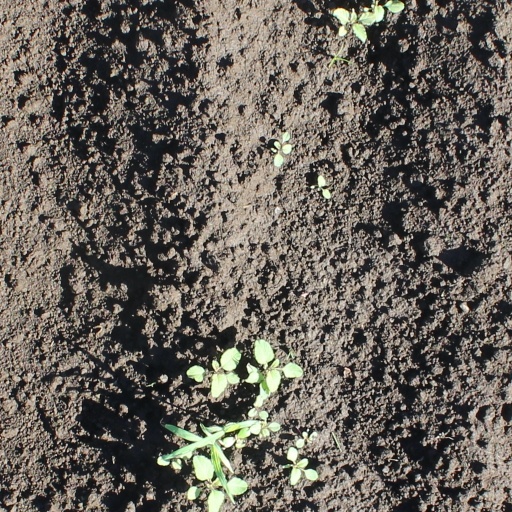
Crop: soybean